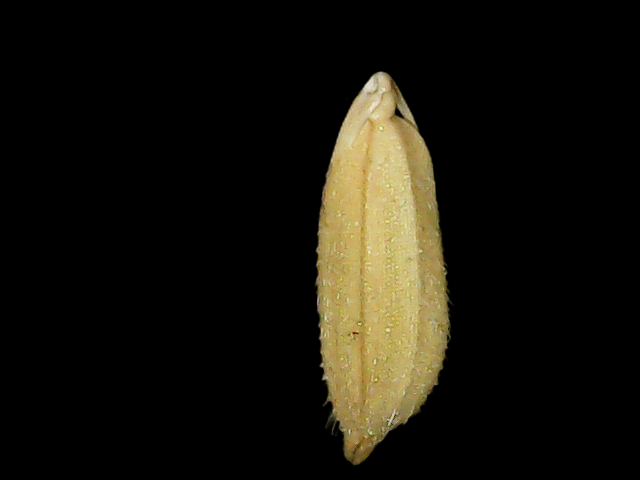
Rice variety: Binadhan23